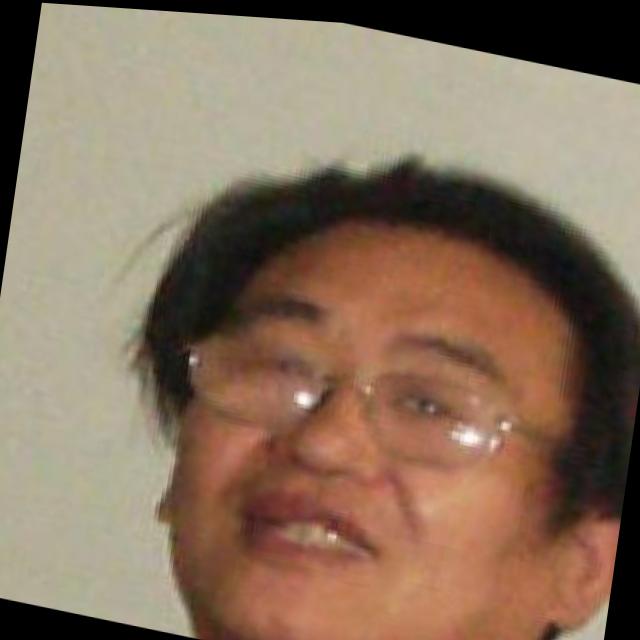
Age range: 45-64